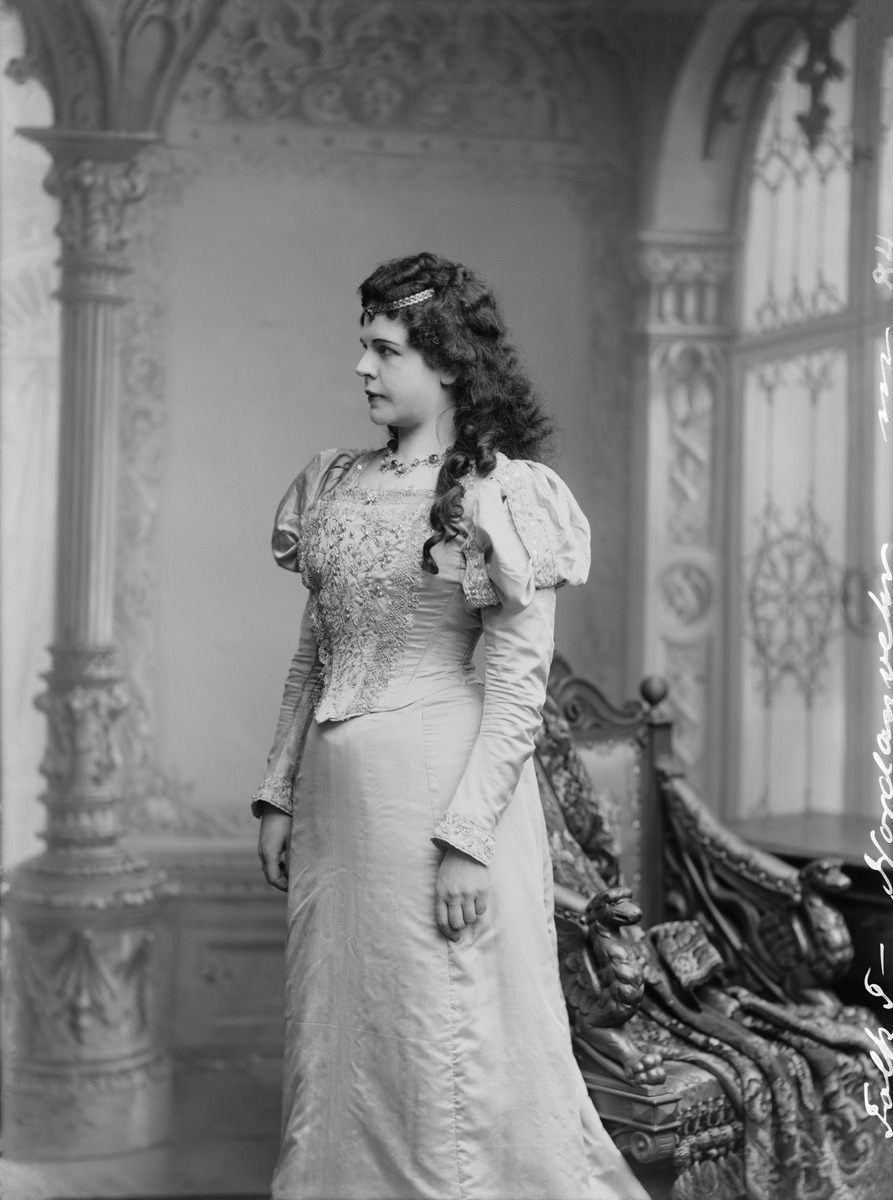
Folkteaternin näyttelijä Hilma Nordanwehr
sisällön kuvaus: Folkteaternin näyttelijä Hilma Nordanwehr. mustavalkoinen
Kuvaaja: Nyblin, Daniel, valokuvaaja
Ajankohta: kuvausaika 1910-luku
Aiheet: Nordanwehr, Hilma, naiset, muotokuvat, naisten puvut, korut, näyttämötaiteilijat, pitsit, rusetit, kampaukset, kirjonta, teatteri